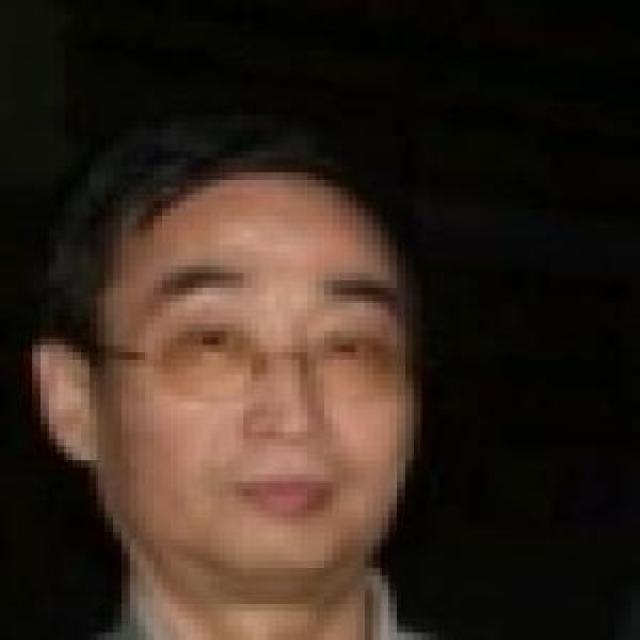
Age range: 45-64